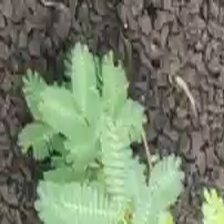
Weed species: Dwarf_cassia_(Chamaecrista pumila)